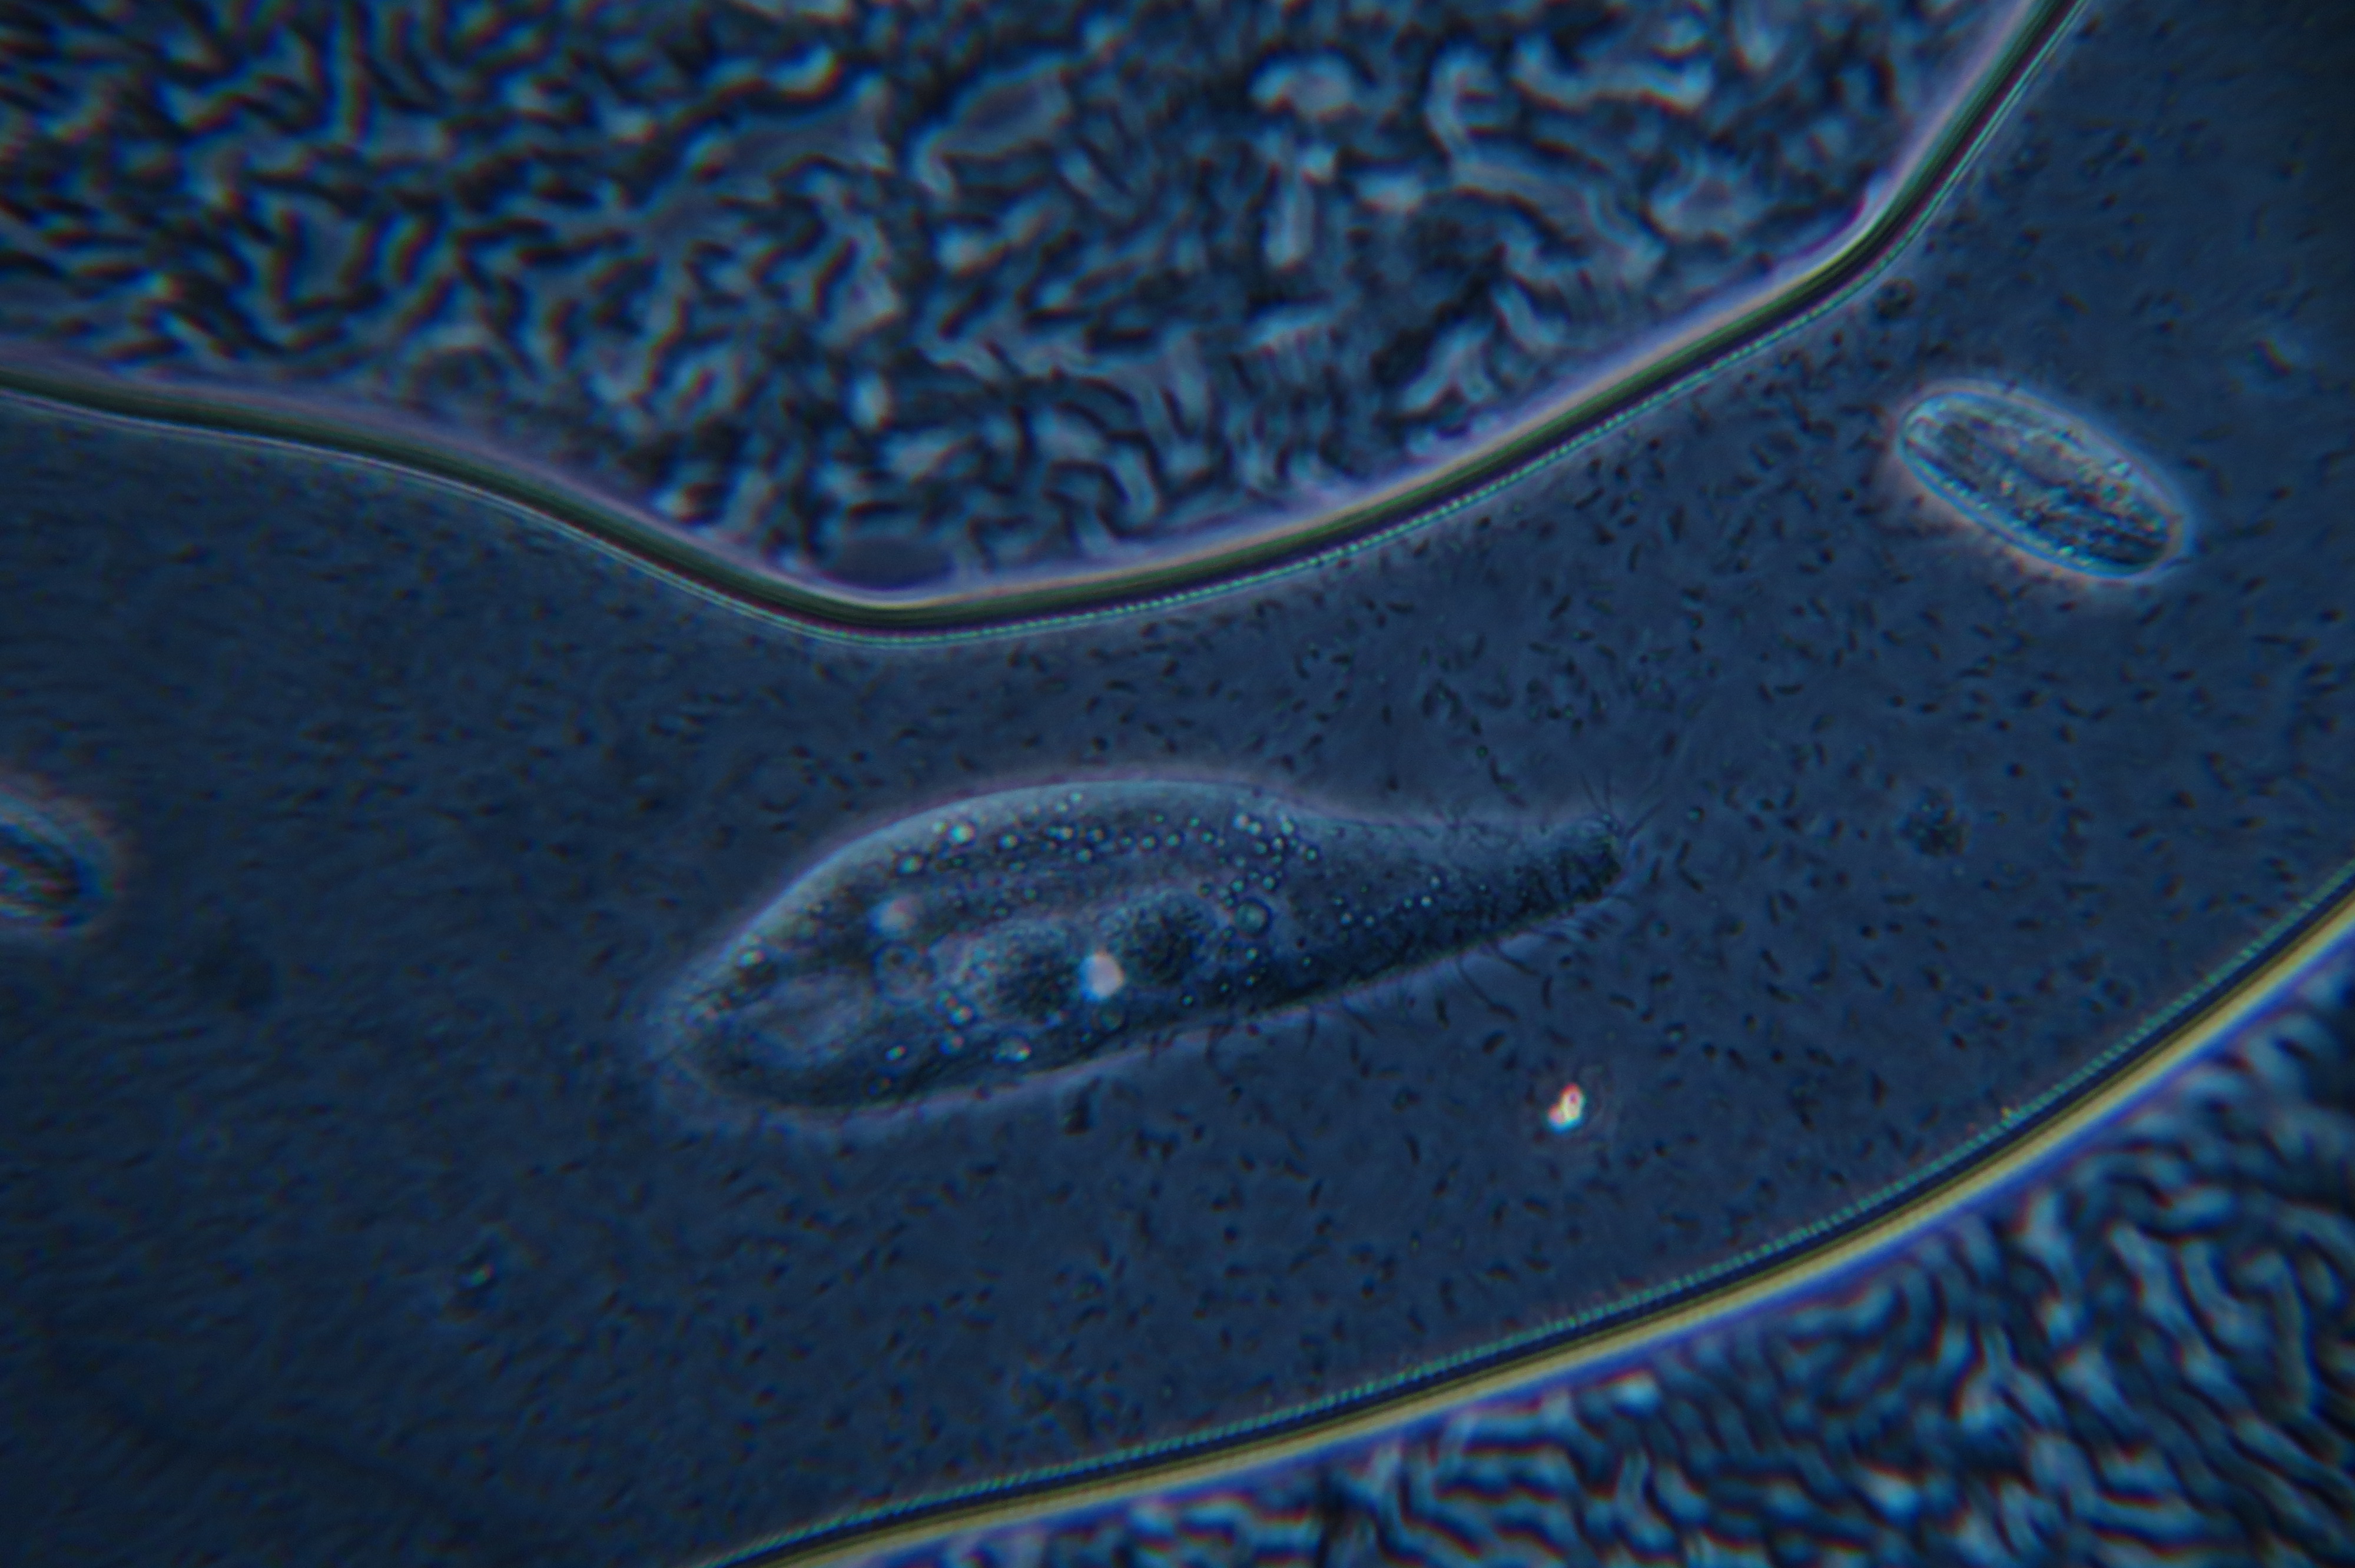
shoe, texture, pattern, line, blue, black, footwear, protist, protisten, einzeller, protozoa, protozoen, protozoe, mikroskop, mikrofotografie, mikrofoto, microscop, wimperntierchen, infusorien, infusorie, macro photography